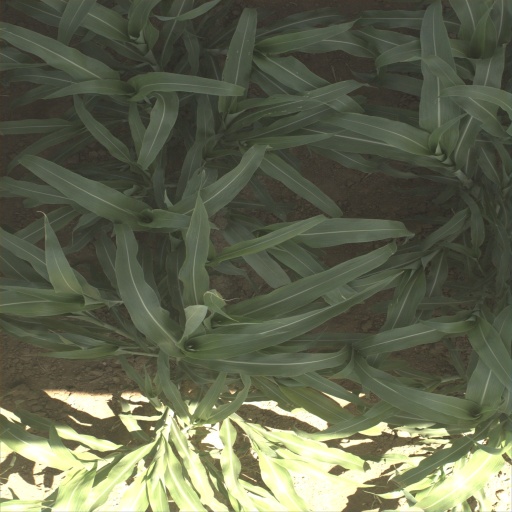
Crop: sorghum